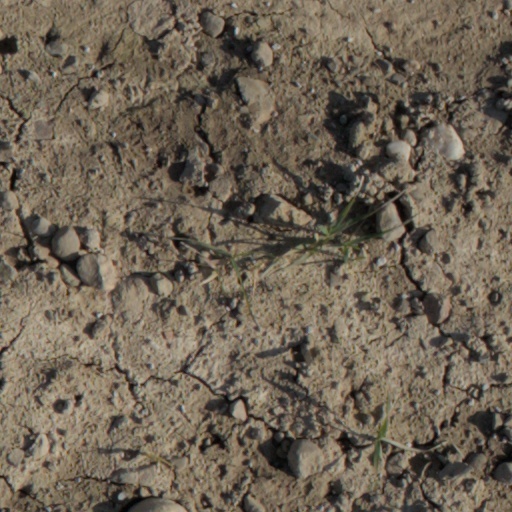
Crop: wheat